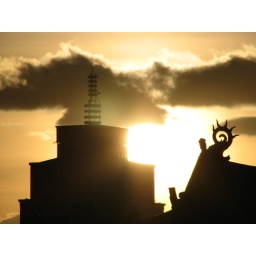
a old house vs. a new building in Kun Ming